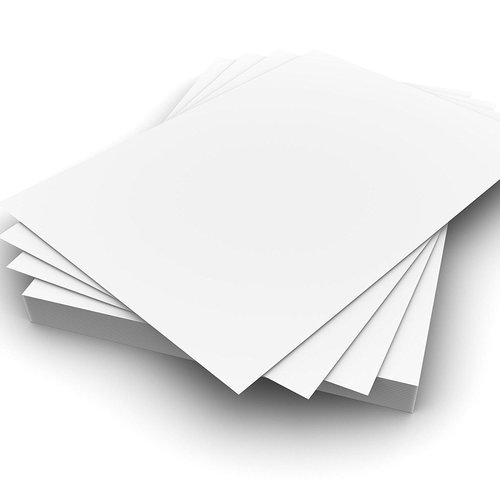
Label: paper